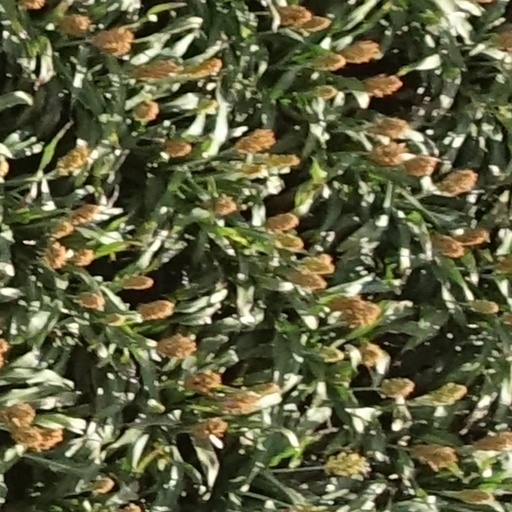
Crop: sorghum